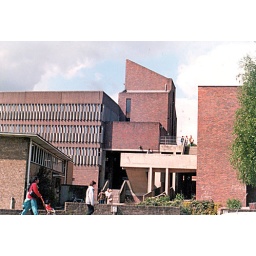
Multi-storey car park and  library demolished in 2007